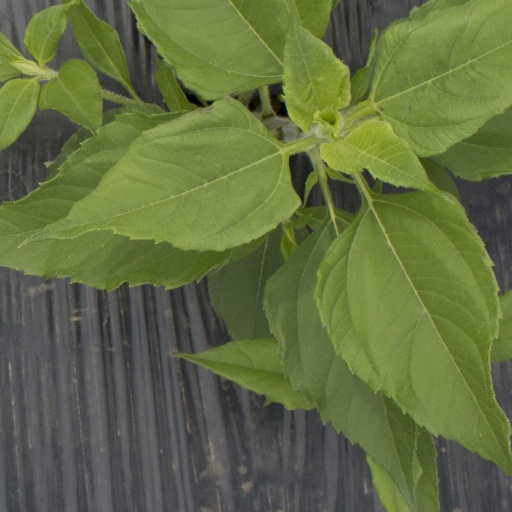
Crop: Jerusalem artichoke